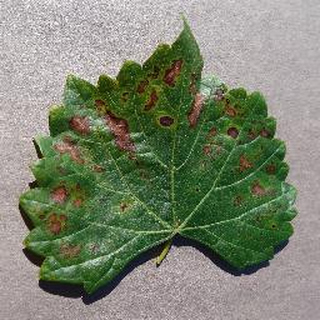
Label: grape_esca_black_measles